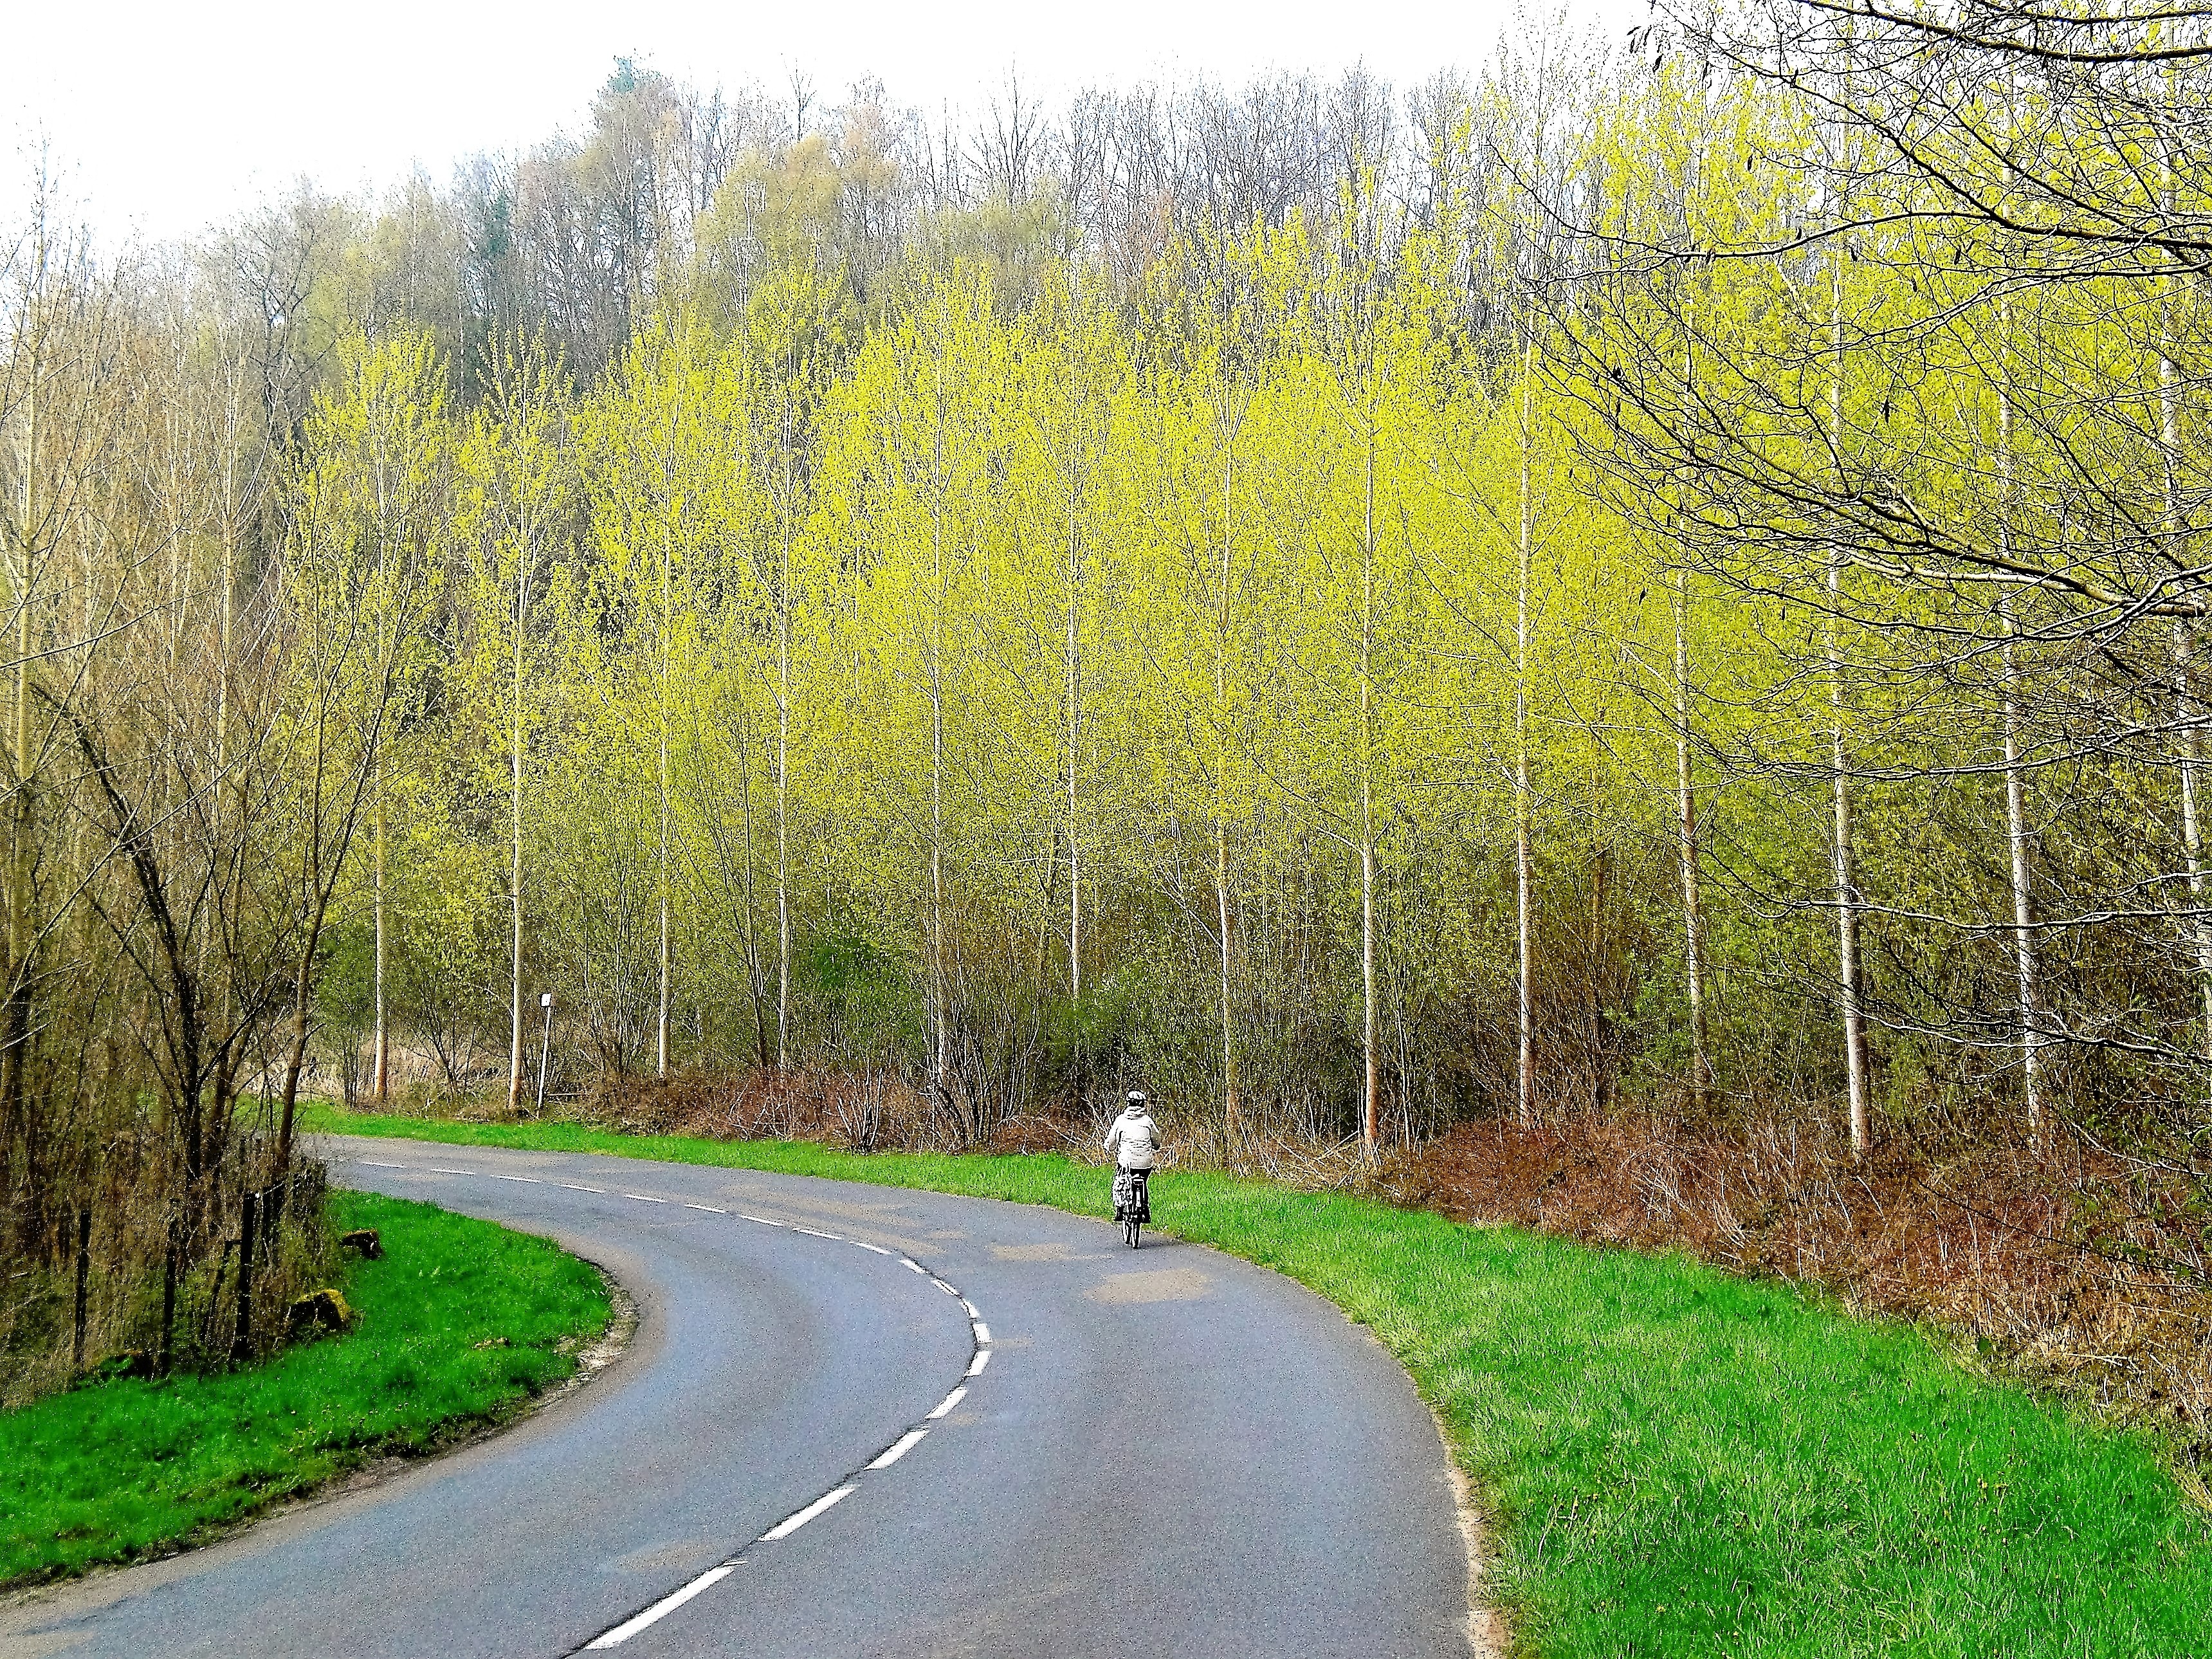
tree, forest, grass, plant, road, trail, meadow, prairie, leaf, bicycle, dirt road, motion, cyclist, transport, autumn, trees, sports, infrastructure, shrub, deciduous, woodland, ecosystem, woody plant, land lot